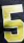
Number: 5